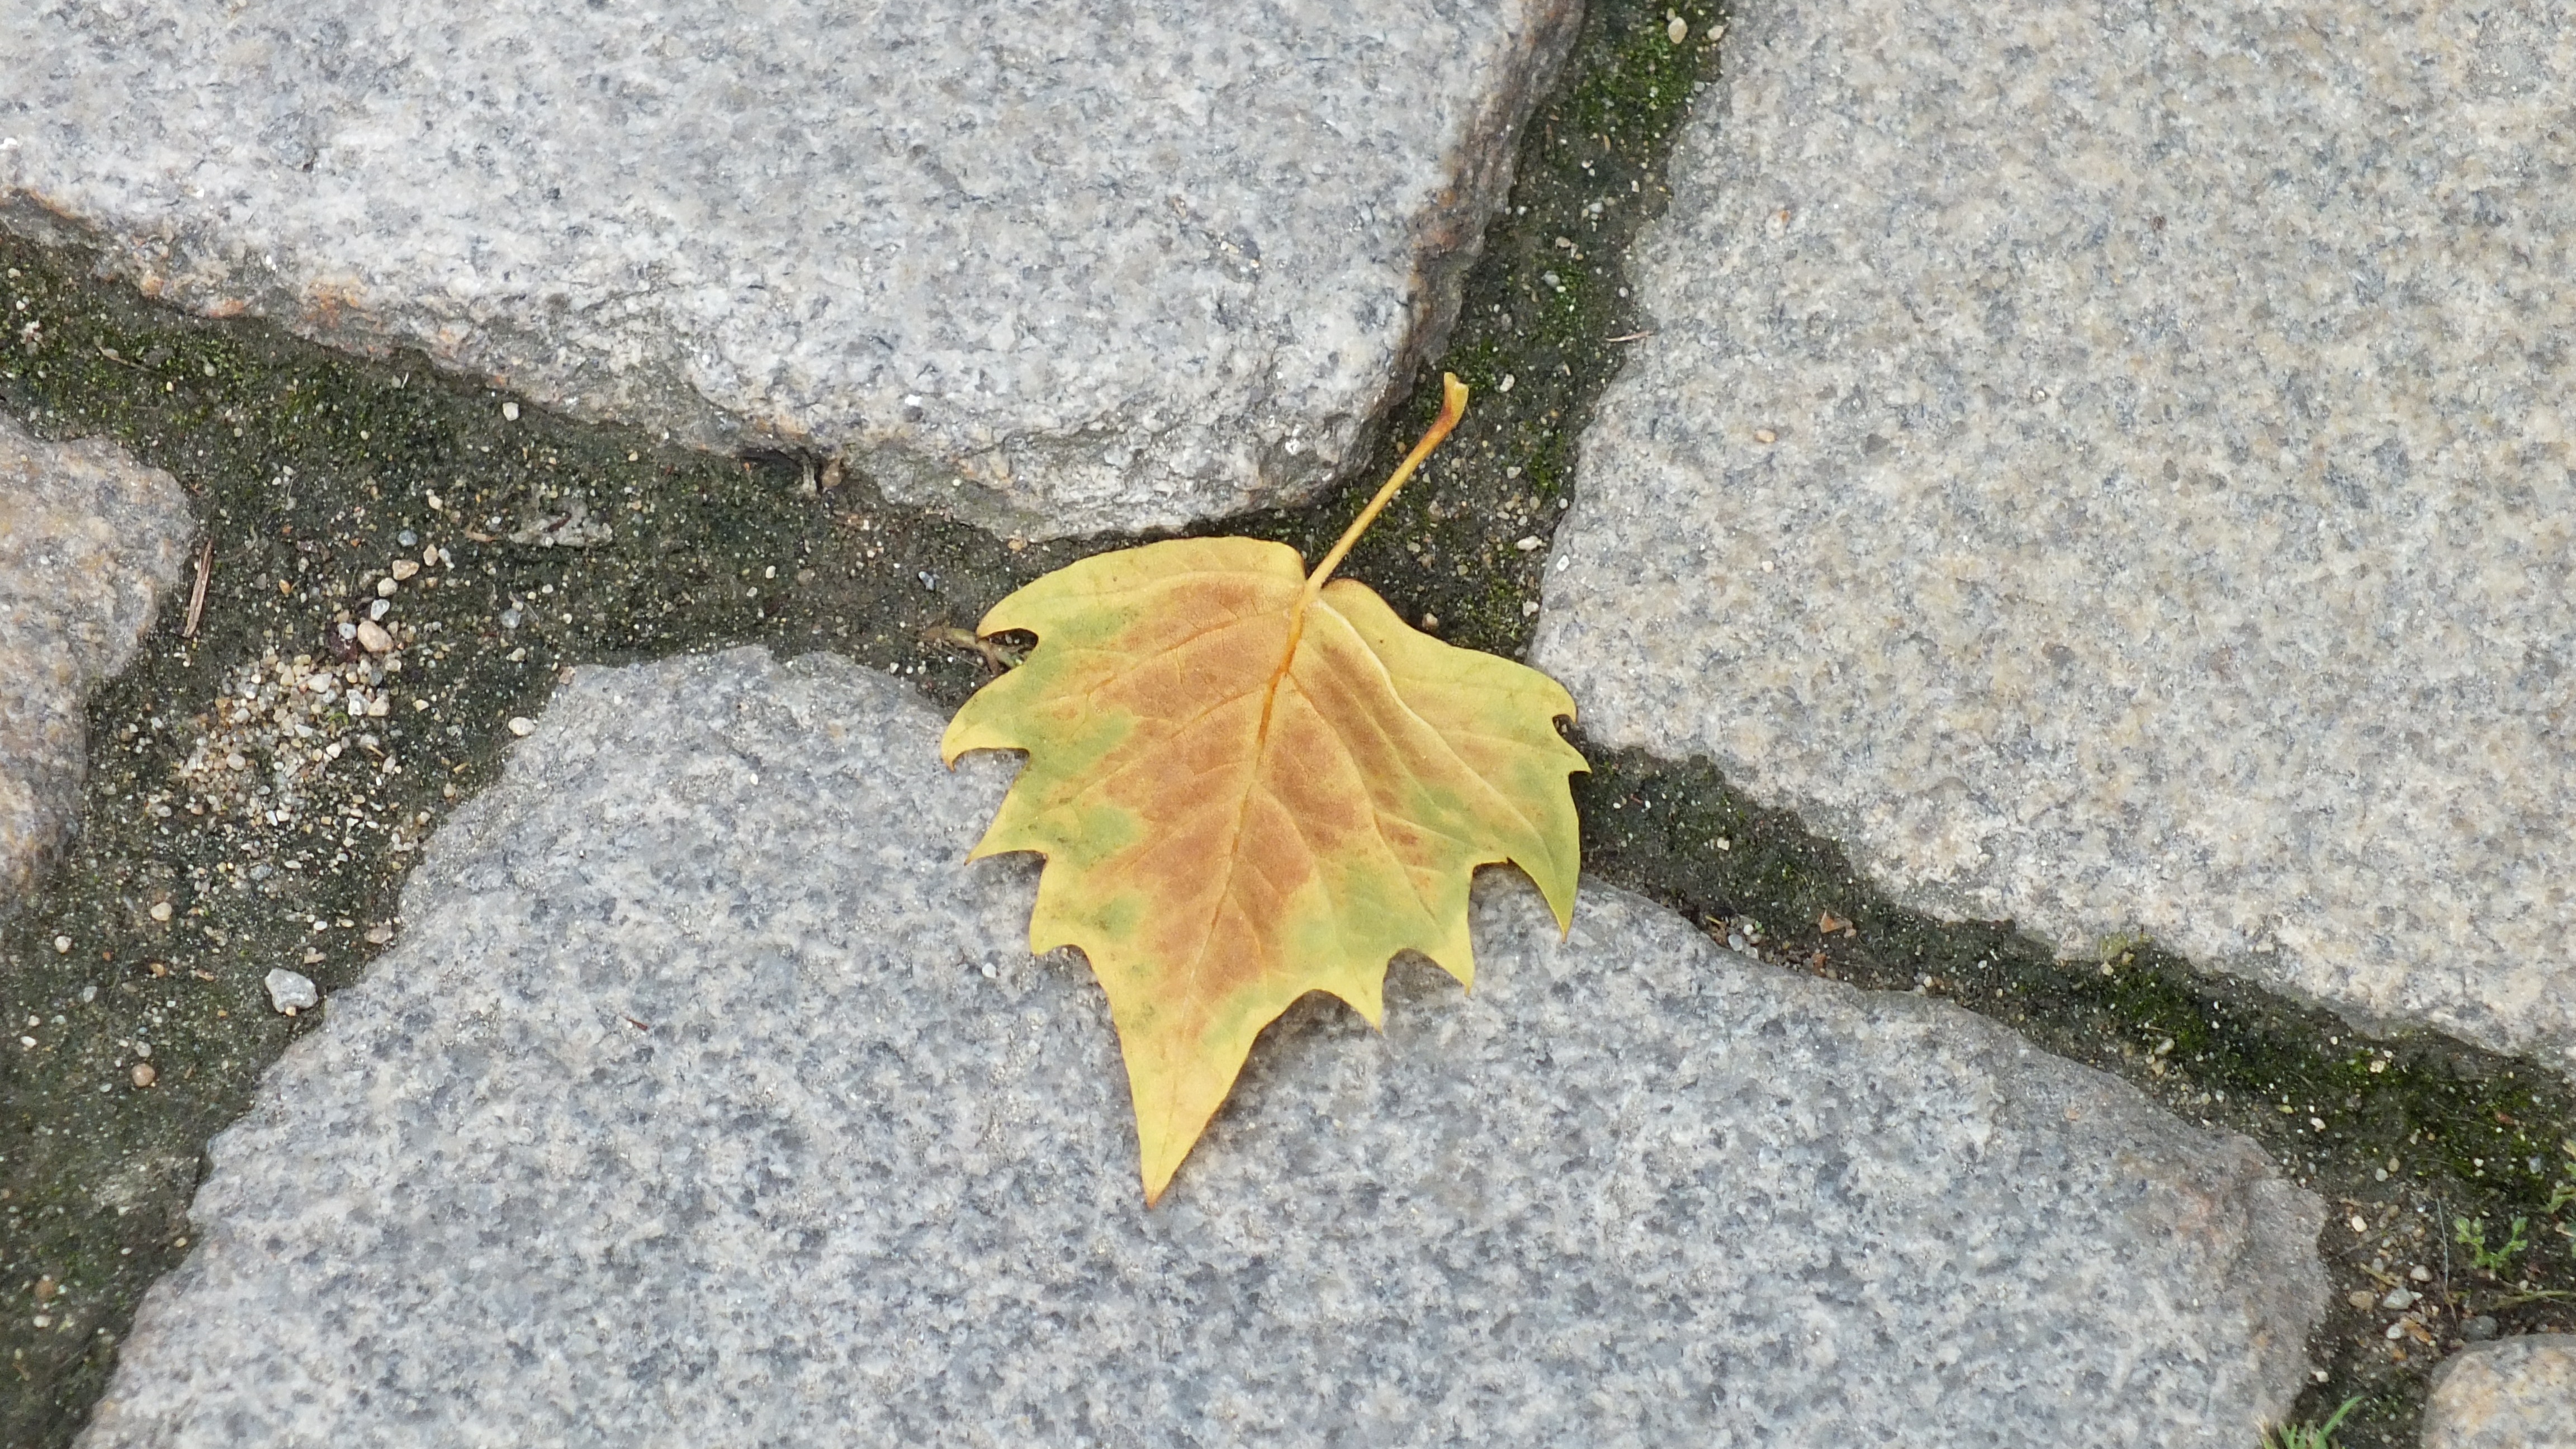
tree, nature, grass, plant, street, leaf, fall, flower, cobblestone, foliage, green, autumn, soil, botany, yellow, flora, season, fauna, maple, maple leaf